Autosan H9

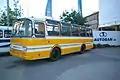
Bus model Autosan H9-15 from 1977 displayed in front of the factory headquarters

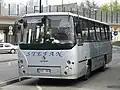
Autosan A0909L Tramp

The Autosan H9 is a series of local, intercity, and urban midi-class buses produced between 1974 and 2002 at the Sanok Bus Factory and later at Autosan facilities in Sanok. A few units were still produced until 2006. The bus gained significant popularity on the domestic market, especially among PKS enterprises, and to a lesser extent, driving schools and private carriers. This popularity was influenced by its simple and durable design, resistant to poor road conditions in Poland, ease of repair and service, and low cost.